ORP Mewa (1966)

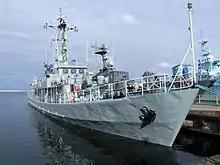
"Mewa" after reconstruction in 2007

Work on a new type of minesweeper began at the Central Ship Design Bureau No. 2 in Gdańsk in 1958 to replace the minesweepers, which had been in service since 1946. Initially, the new vessels were intended to be roadstead minesweepers, capable of conducting both contact and non-contact mine clearance operations in the vicinity of naval bases and laying small minefields. These ships were to have a displacement of approximately 200 tons, a speed of 18 knots, a range of 3,000 nautical miles, and armament consisting of two 45 mm guns and four 14.5 mm heavy machine guns, with mine clearance equipment standard for the late 1950s. Simultaneously, the Navy Command issued requirements for a new base minesweeper with a displacement of 570 tons, despite ongoing preparations for the licensed production of Soviet T43-class minesweepers. Under the leadership of engineer Henryk Andrzejewski, Central Ship Design Bureau No. 2 prepared both the design for a roadstead minesweeper (designated Projekt 206) and four designs for larger base minesweepers (Projekts 250–253). After much debate, it was decided to halt work on the Projekt 250–253 base minesweepers in favor of converting the Projekt 206 vessel into a base minesweeper. In 1959, Central Ship Design Bureau No. 2 developed a modified minesweeper design with a displacement of 425 tons, powered by Italian Fiat diesel engines, as no suitable propulsion units were being produced in socialist countries. The project (designated B206F) was approved for implementation in December 1959 by the Minister of National Defense, but the final technical design was not approved by the Navy Command until 19 February 1962. The documentation costs amounted to 1.7 million PLN, the construction of the prototype (the future "") cost 80 million PLN, and the cost of a serial ship was 65.5 million PLN. The unit's annual operational limit was set at 700 hours, with the structure's lifespan estimated at 20 years.